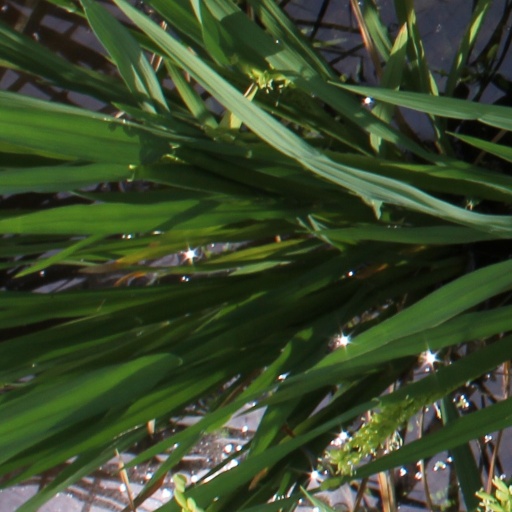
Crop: rice